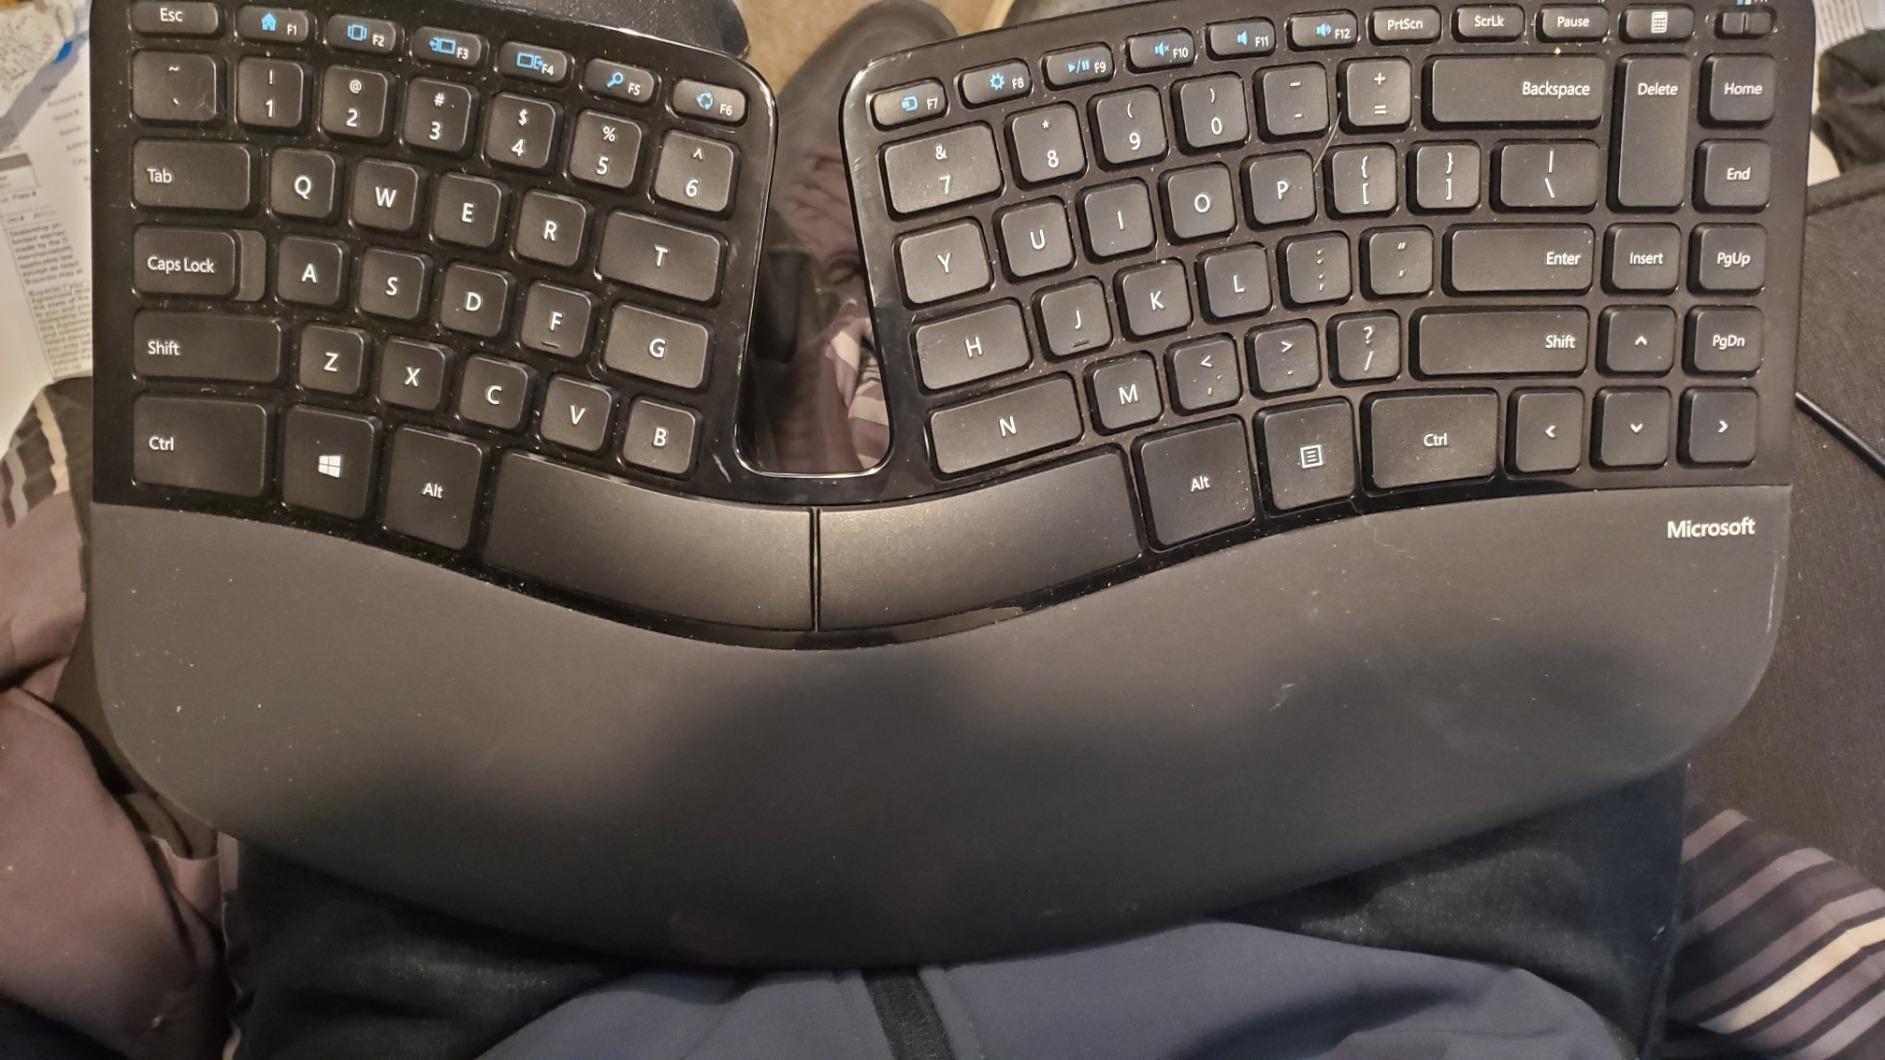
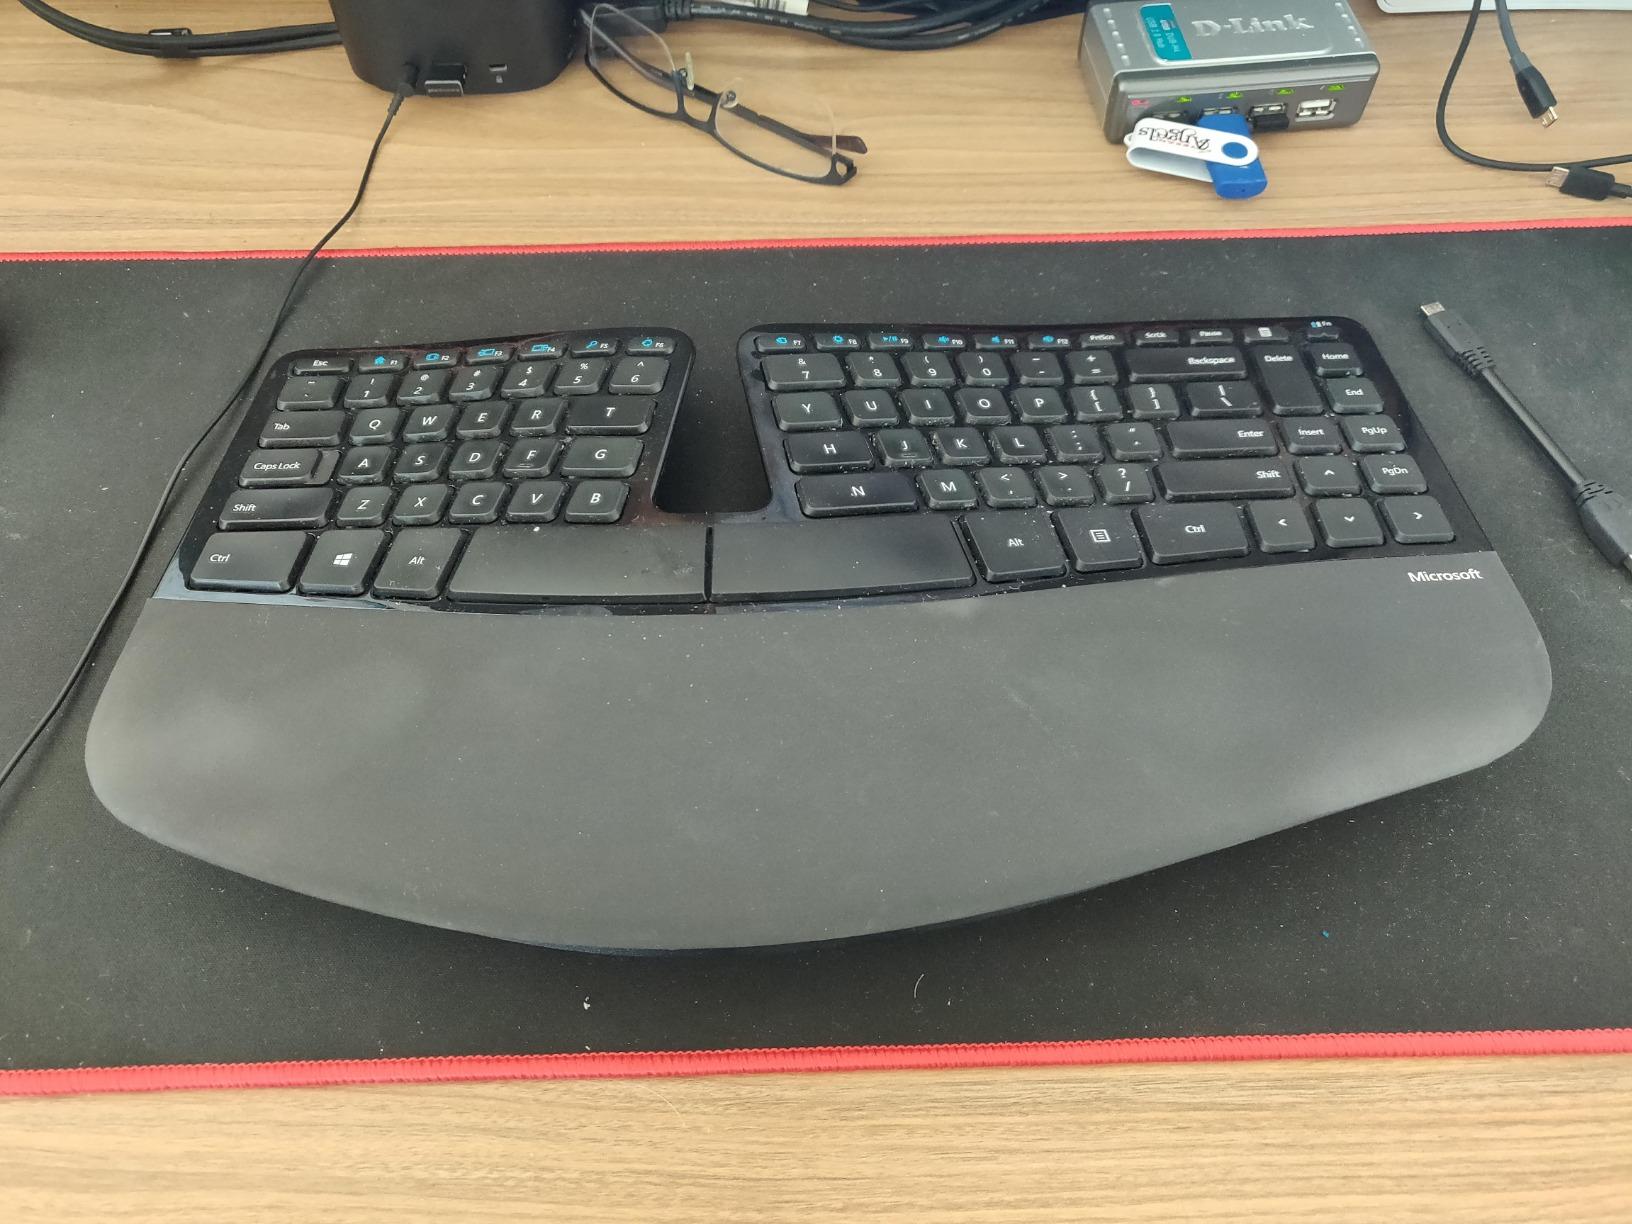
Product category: keyboard
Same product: yes